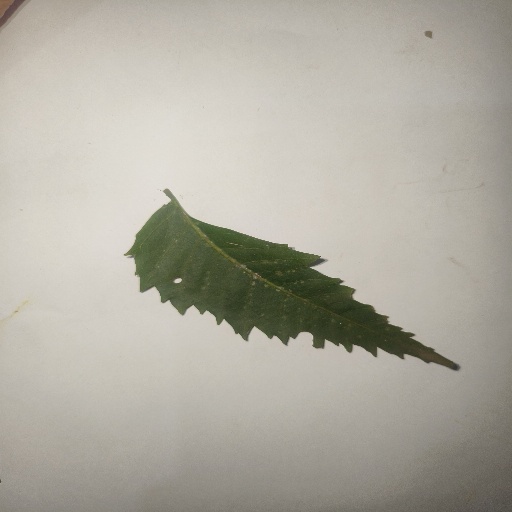
Species: Neem
Leaf condition: Shot Hole Leaf